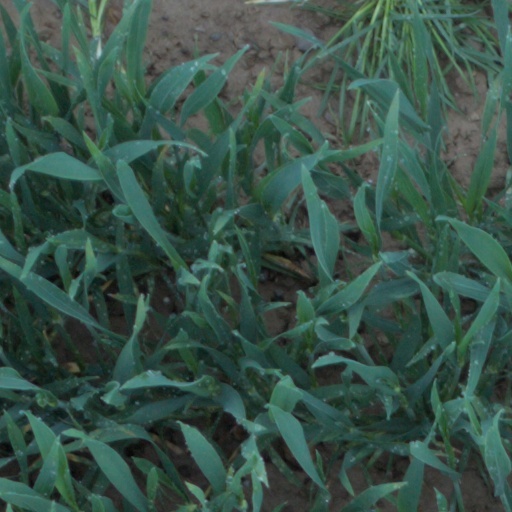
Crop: wheat